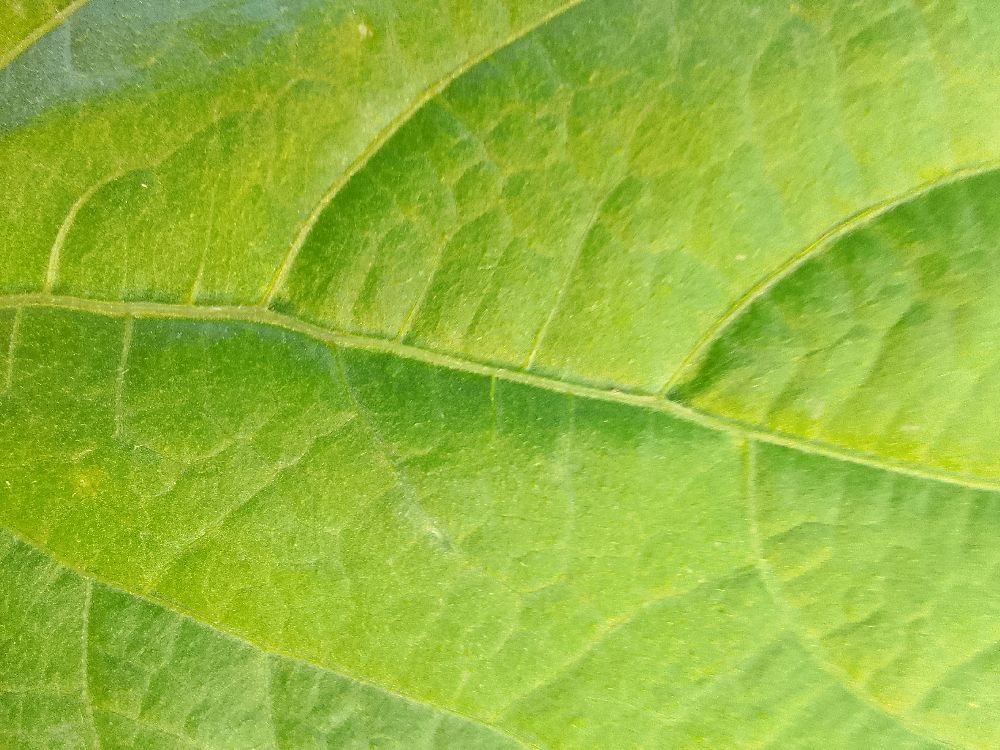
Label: healthy